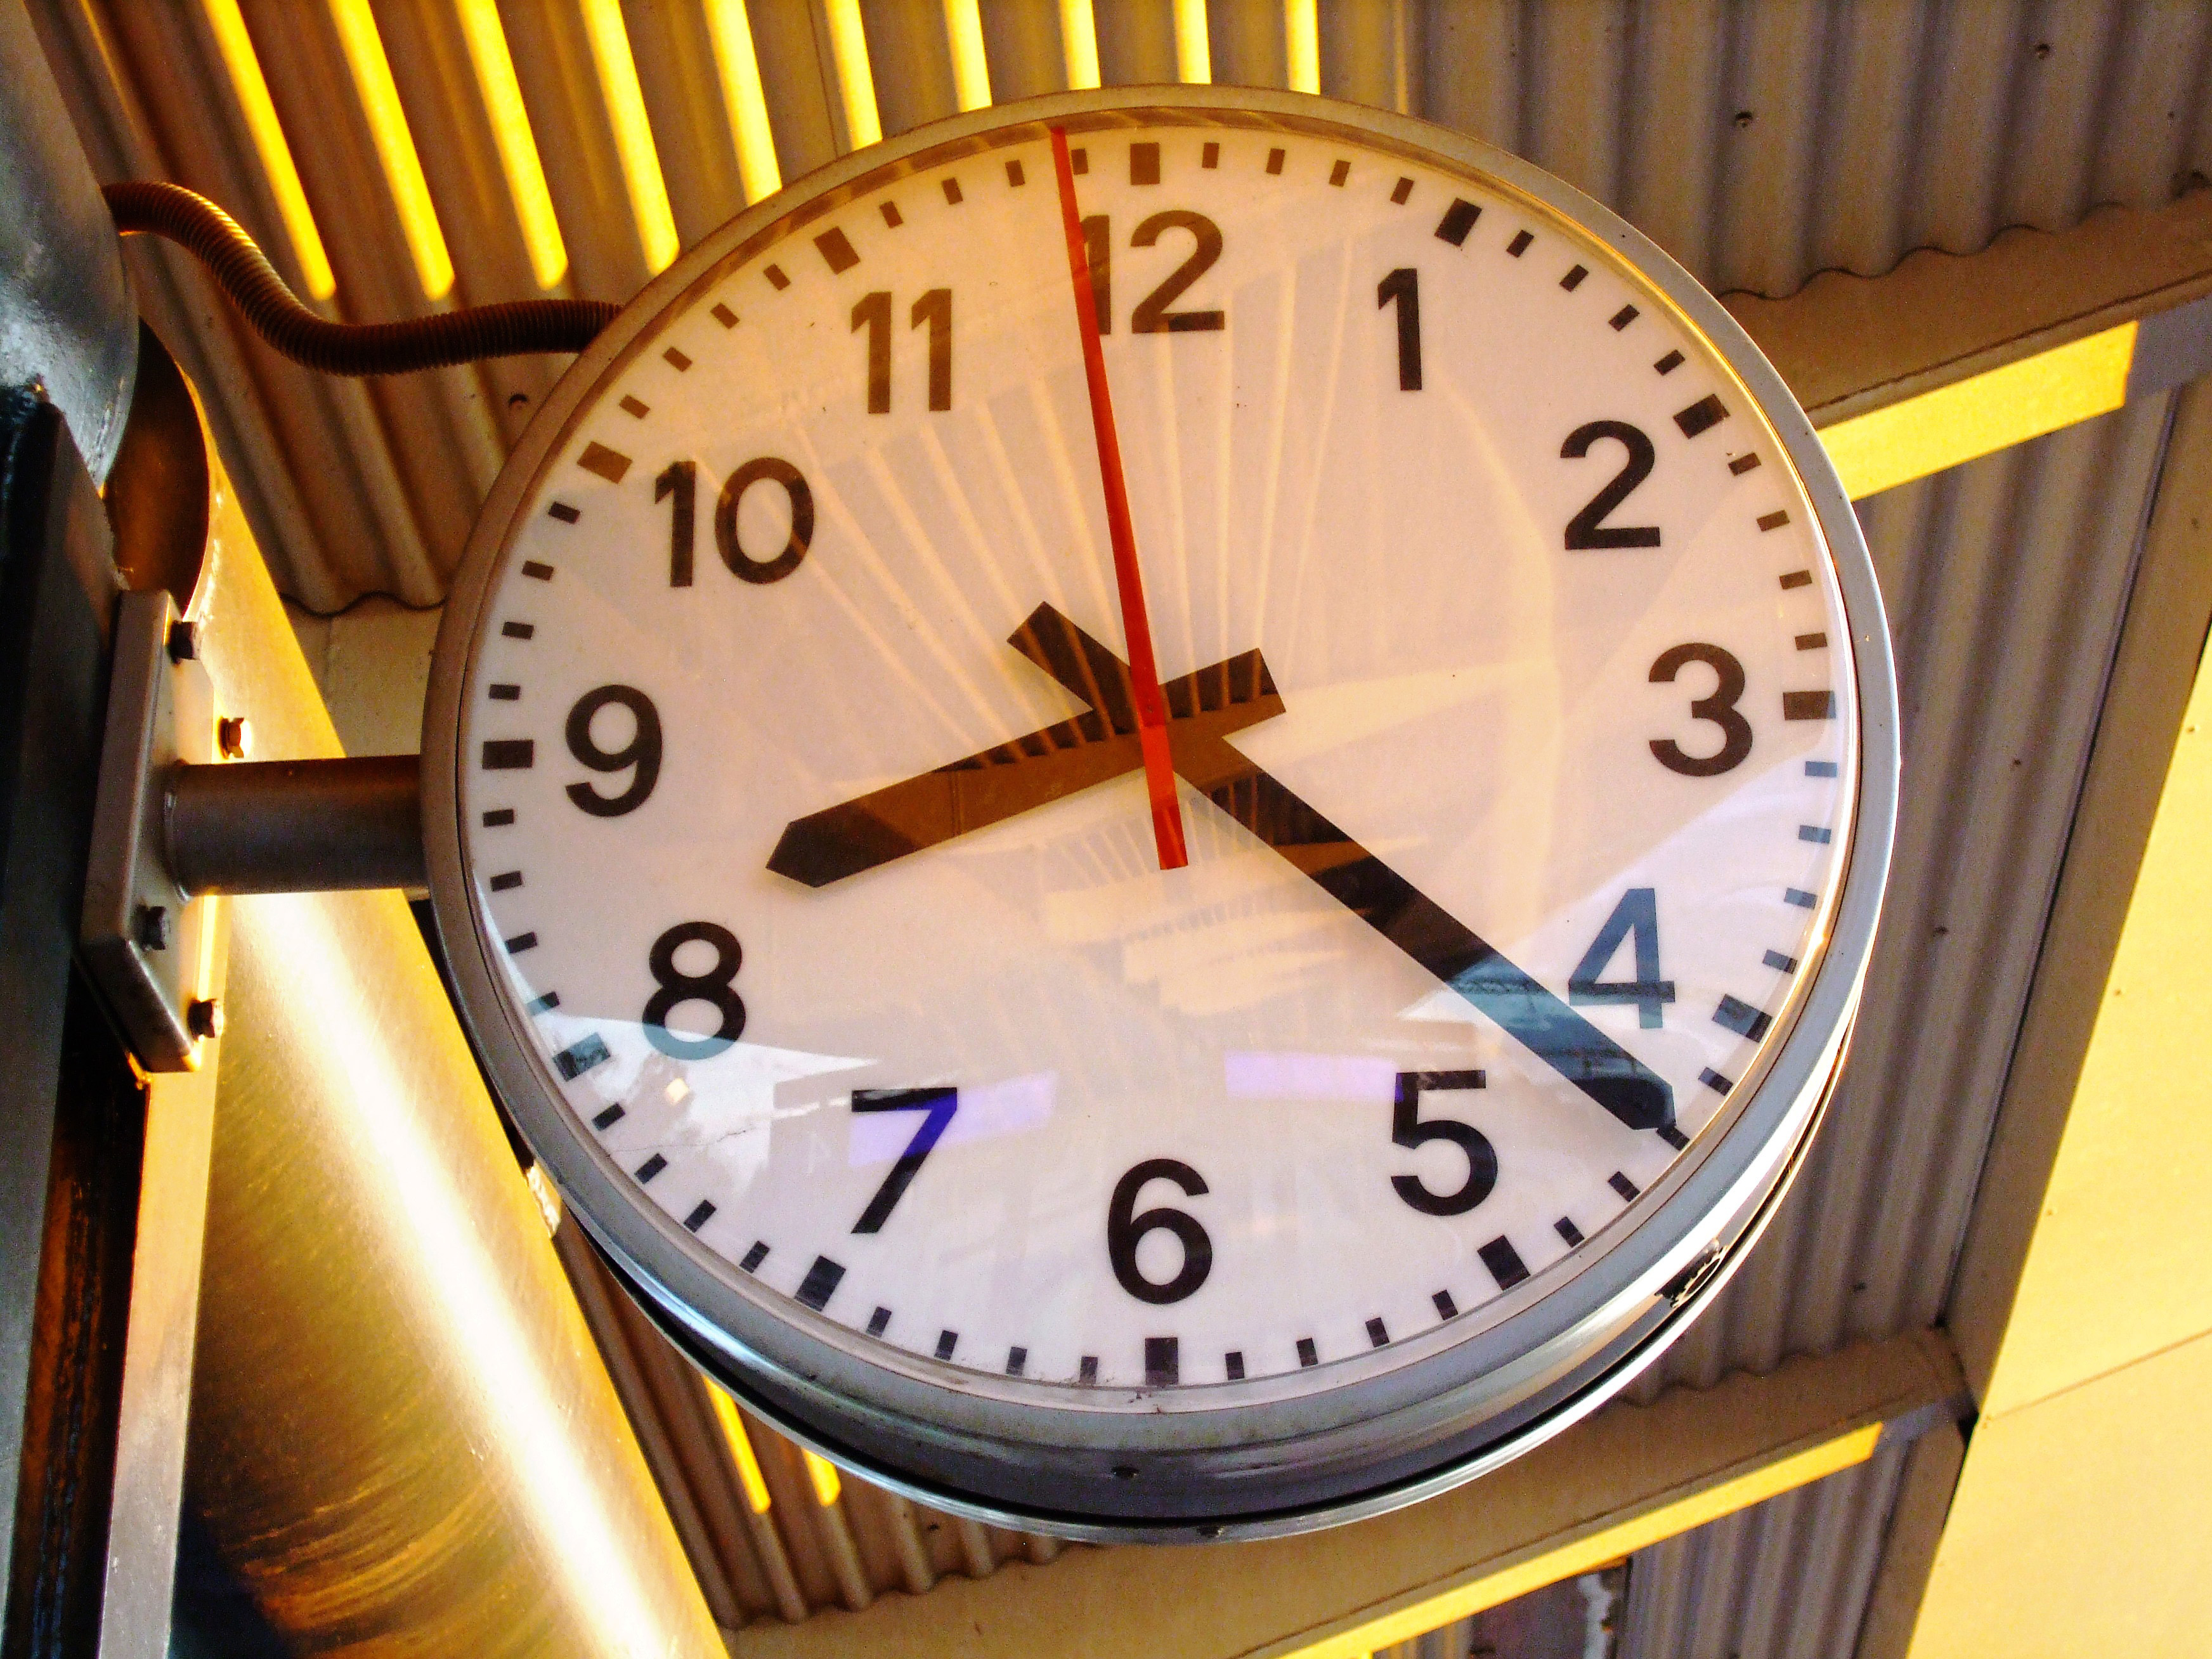
clock, Analog watch, home accessories, quartz clock, font, wall clock, number, alarm clock, interior design, fashion accessory, watch